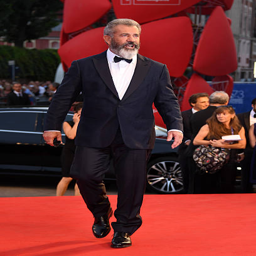
actor attends the premiere during festival at person .